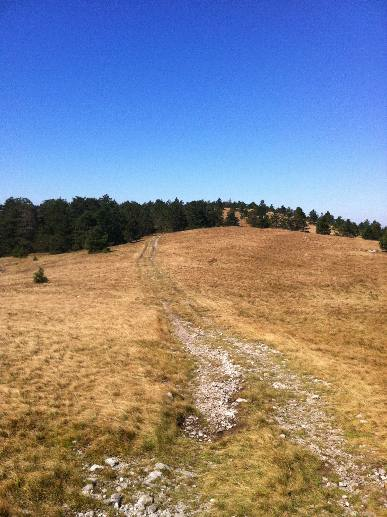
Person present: No